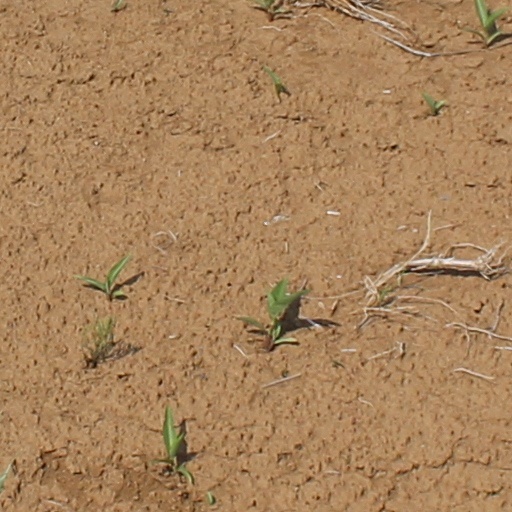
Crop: wheat